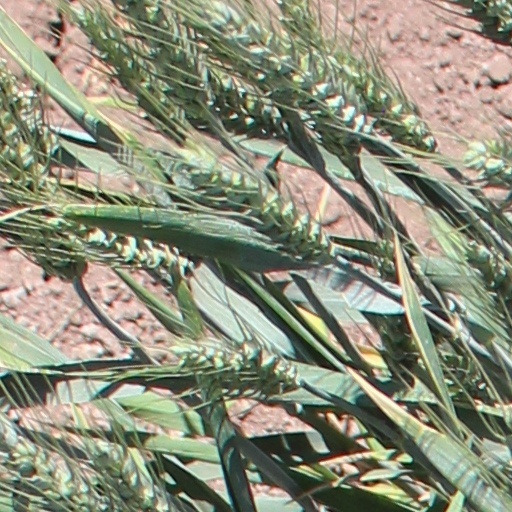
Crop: wheat